Marozi

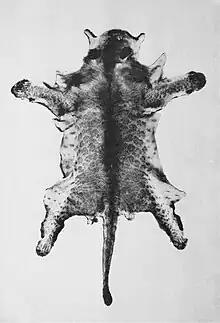
Pelt of a cat alleged to be a marozi, killed by Michael Trent in 1931

Though there were local East African legends of spotted lions, the first sighting documented by Westerners was from Colonel Richard Meinertzhagen in 1903, who discussed seeing dark lions with rosette-like markings in the mountains of Kenya. Meinertzhagen had previously heard of the spotted lions, but may not have taken this very seriously.